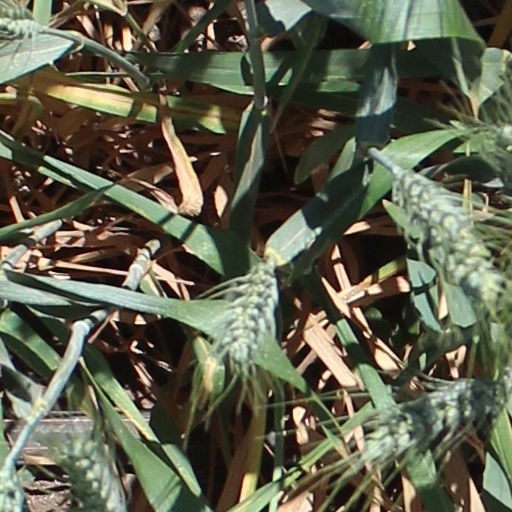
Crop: wheat